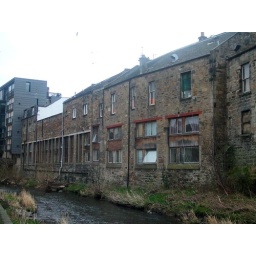
houses by water of leith